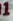
Number: 1